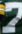
Number: 7